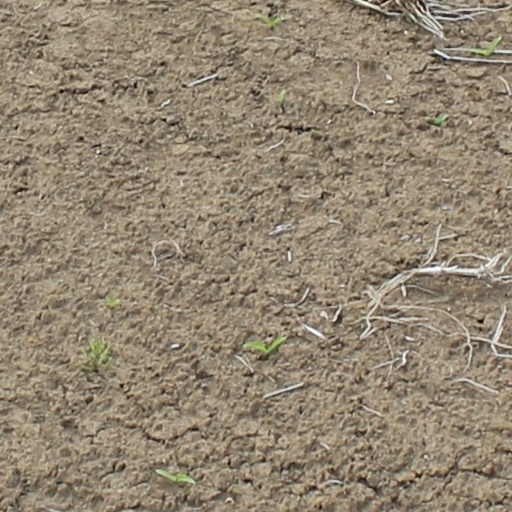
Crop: wheat